Adolfo de la Huerta

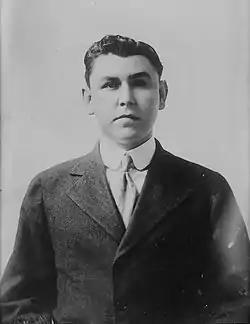
A young Adolfo de la Huerta, interim president of Mexico (1920).

De la Huerta was born on 26 May 1881, to a prominent family in Guaymas, Sonora. Although he studied music in Hermosillo, and earned a certificate in it, he became a bookkeeper to support his family. In 1908 he joined an Anti-Reelectionist club and in 1910 became its secretary, costing him his government job. In 1911, he defeated Plutarco Elías Calles for a seat in the Sonora state legislature. However, both men joined the Constitutionalist movement following the coup of Victoriano Huerta in February 1913 against Francisco I. Madero. De la Huerta became Venustiano Carranza's chief clerk from 1915–16 as the Constitutionalist faction took power. He then became interim governor of his home state of Sonora (1917–18), as Carranza's grip on power loosened, consul general of Mexico in New York City (1918), and he also traveled to Washington, D.C. to argue for Mexico's neutrality in World War I. De la Huerta was disgusted to learn after he returned to Mexico that Carranza had confiscated millions of pesos in gold from Mexican banks, after De la Huerta had denied the charges by the U.S. government as untrue. He was federal senator (1918) and governor of Sonora (1919–20).